Gauntlet III: The Final Quest

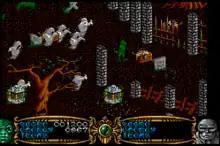
Unlike most other games in the "Gauntlet" series, "Gauntlet III" is played from a 3D isometric perspective.

Gauntlet III differs from previous games due to the perspective change from a top-down view to an isometric projection, type view that would later be used in "Gauntlet Legends" and other Gauntlet games made after "Legends". Its view is much like that of "Solstice" and games made with the Filmation engine. The player walks around various areas of each kingdom using mainly projectiles to kill enemies and also completing tasks that involve getting items that need to be carried from one area to another in order to complete the level. Each of the eight kingdoms have five areas giving a total of 40 areas, and the locations can be traversed from one area to the next. The enemies in this title, as in other "Gauntlet" games, come mostly from generators that keep producing the enemies until the generators are destroyed. Other elements from the series also make an appearance, such as potions that make enemies disappear or weaken them, food (both good and poisonous), invincibility amulets, and treasure chests, some of which can contain traps or other items the player would need.